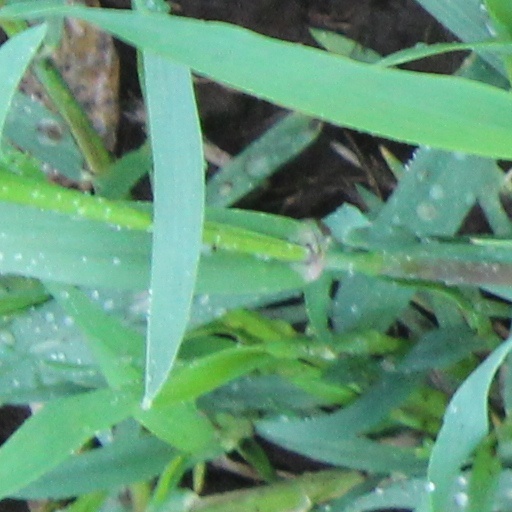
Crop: wheat